USS Betelgeuse (AK-260)

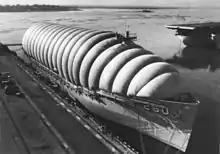
"Betelgeuse" experimentally mothballed

The Sub-Board of Inspection and Survey, Atlantic conducted a pre-inactivation inspection during the period 21–23 September 1970 and found "Betelgeuse" fit for further service provided three deficiencies were corrected. On 15 October 1970, operational control of "Betelgeuse" shifted to Naval Inactive Ship Maintenance Facility Portsmouth, Charleston Detachment and became inactive to prepare to enter the mothball fleet.